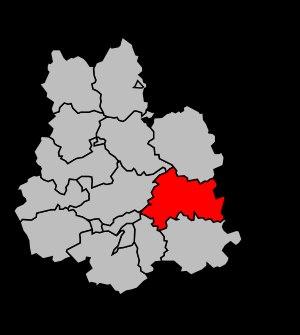
Le canton d'Étain est un canton français, situé dans le département de la Meuse et la région Grand Est.